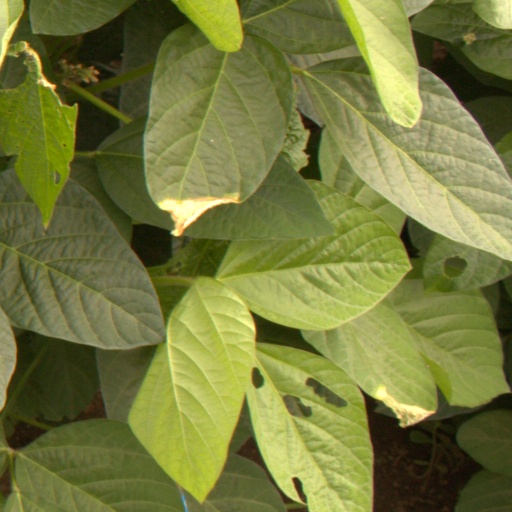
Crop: soybean